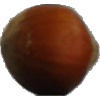
Label: nut_forest